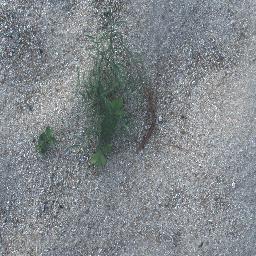
Label: negative